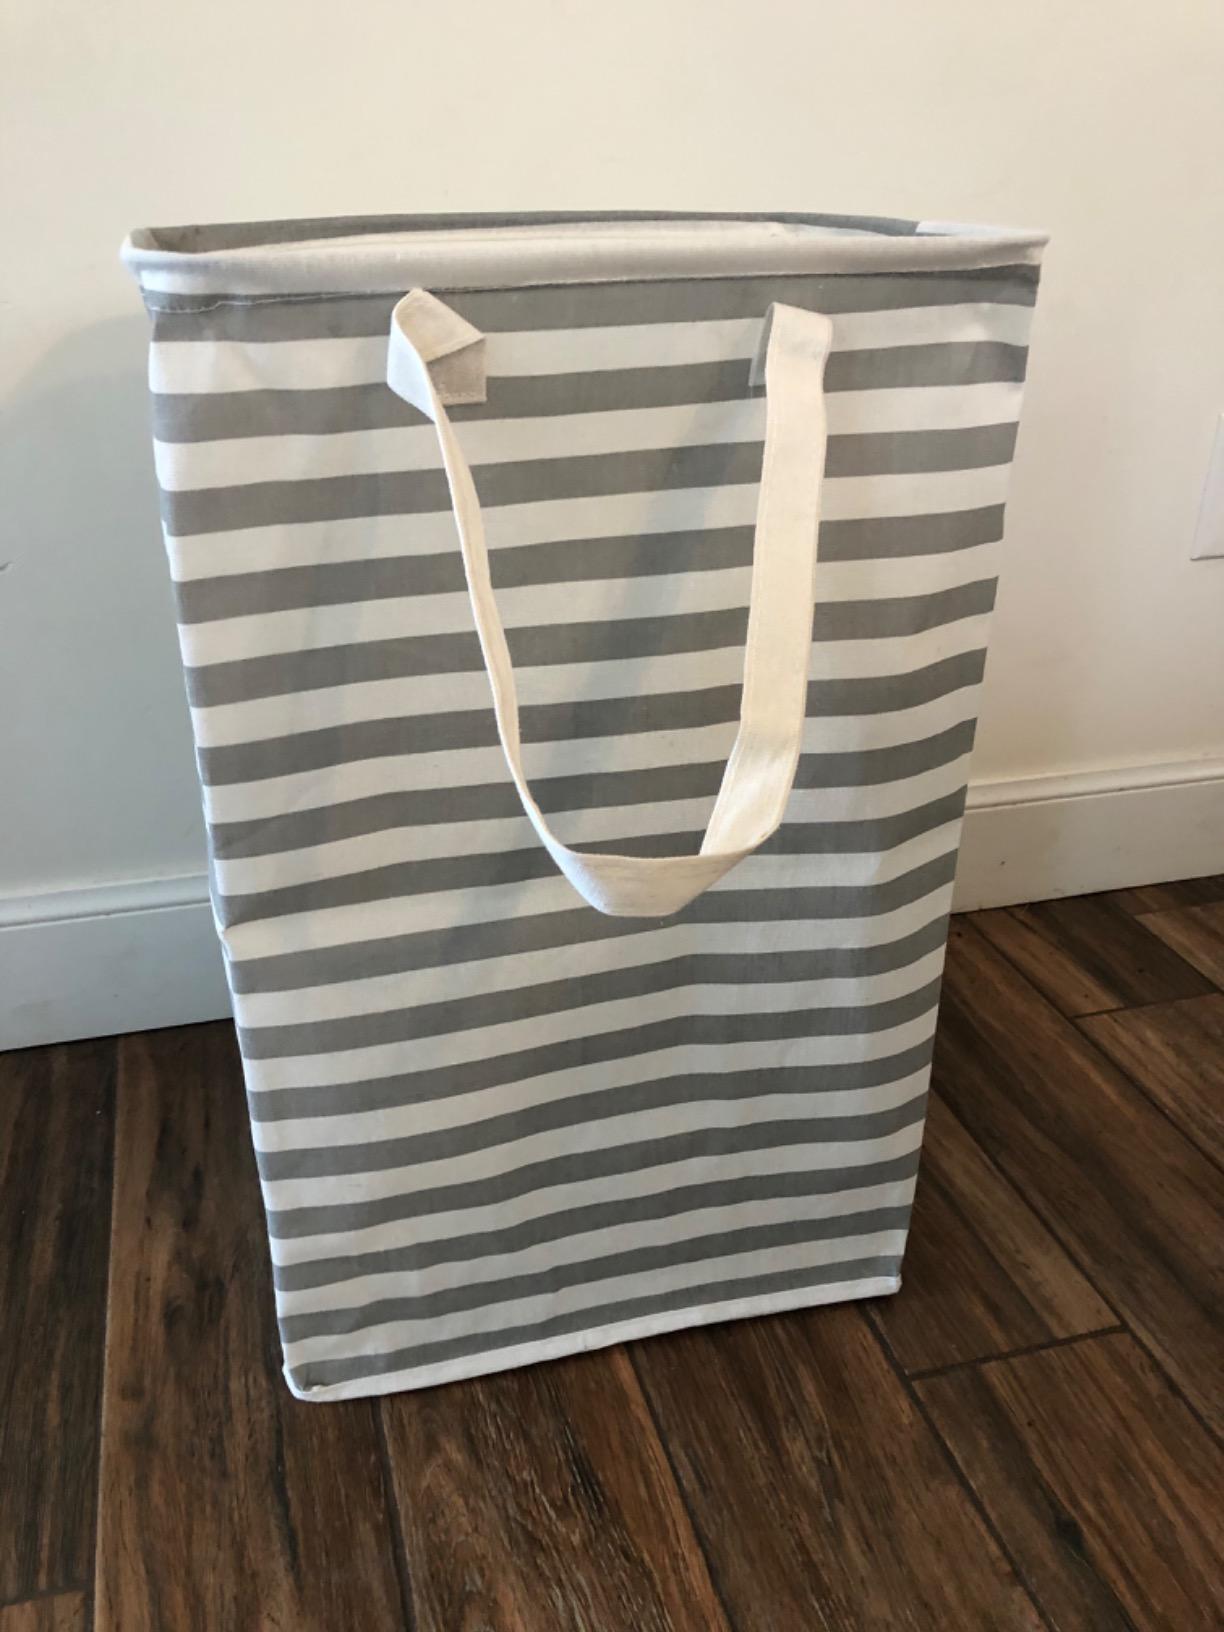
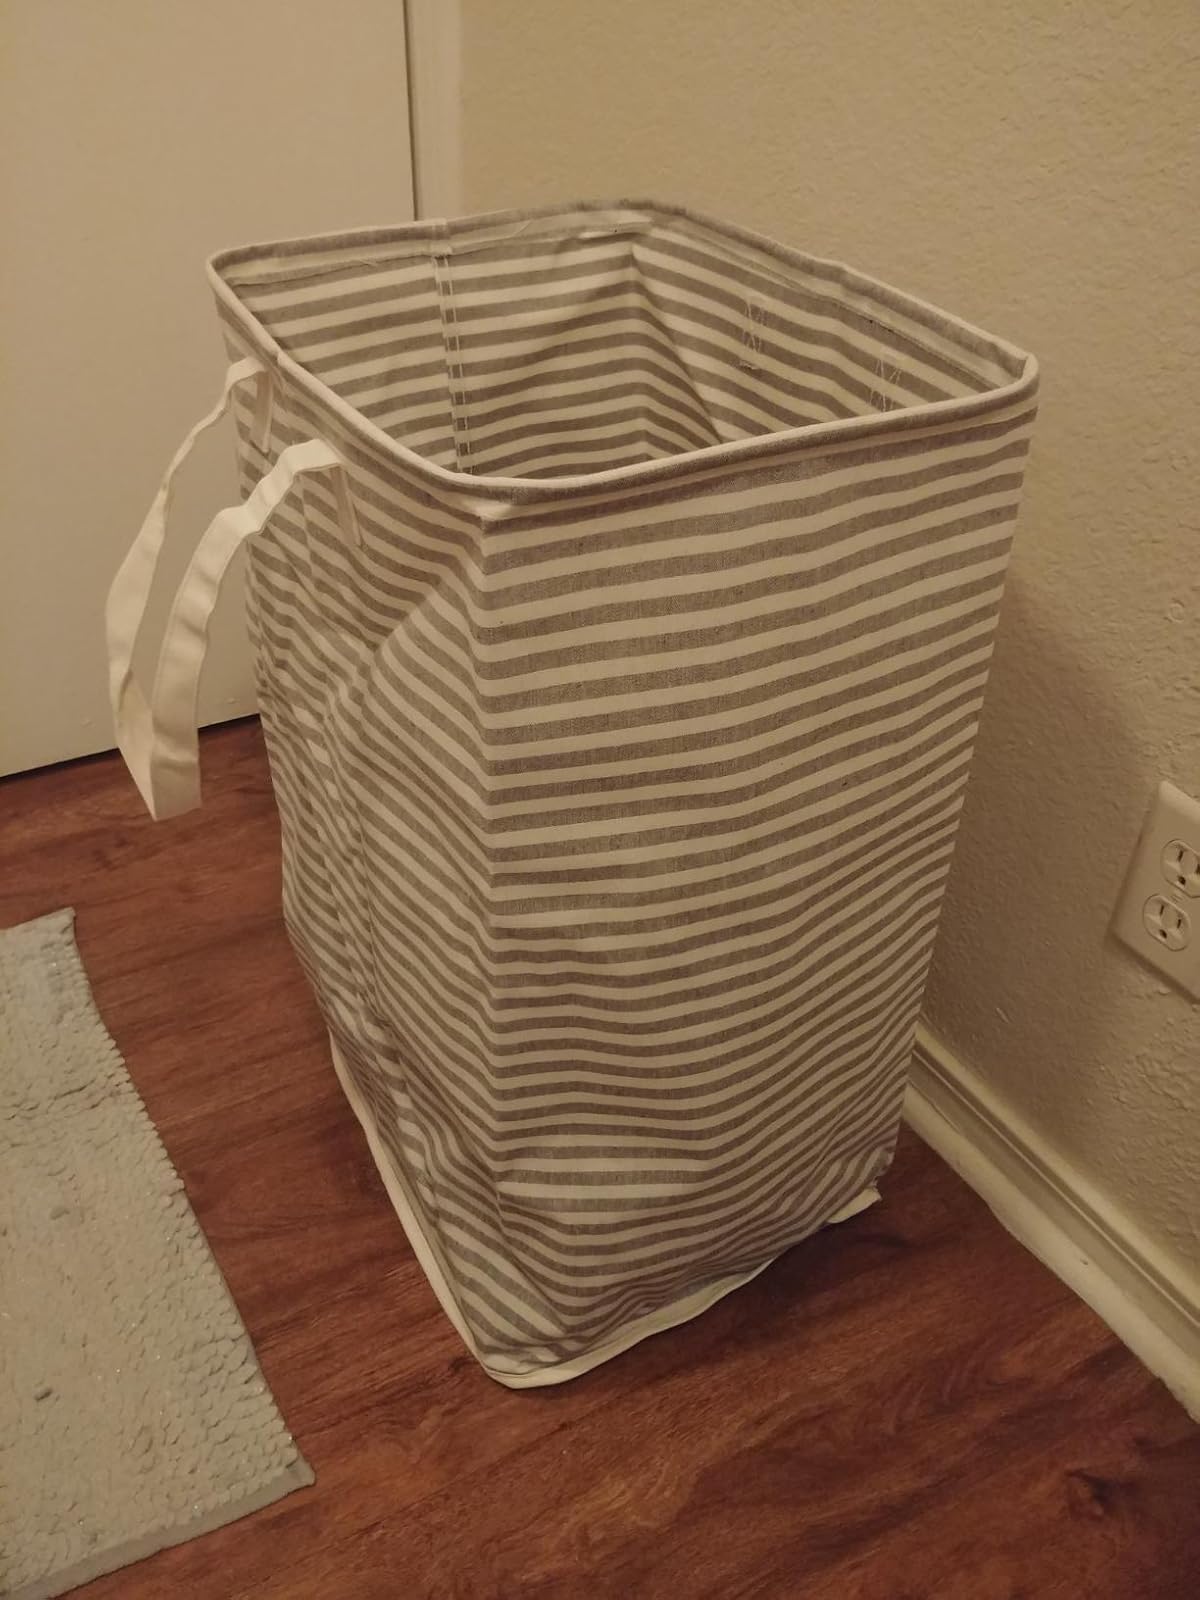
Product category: items_hamper
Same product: no